Main Street Unionville

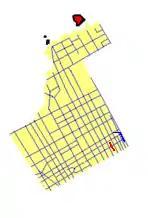
Main Street Unionville is shown in red

Main Street Unionville is a collector route that runs through the historical suburban community of Unionville, in Markham, Ontario, Canada. Like most other Main Streets, the street serves as an important road for local tourism development. All along the road, the street has structures that are virtually unchanged from its founding in 1794. Renowned for its pubs, parks, restaurants, and its historical European view, the road also hosts the annual Unionville Festival, which draws several thousand visitors to the neighbourhood.